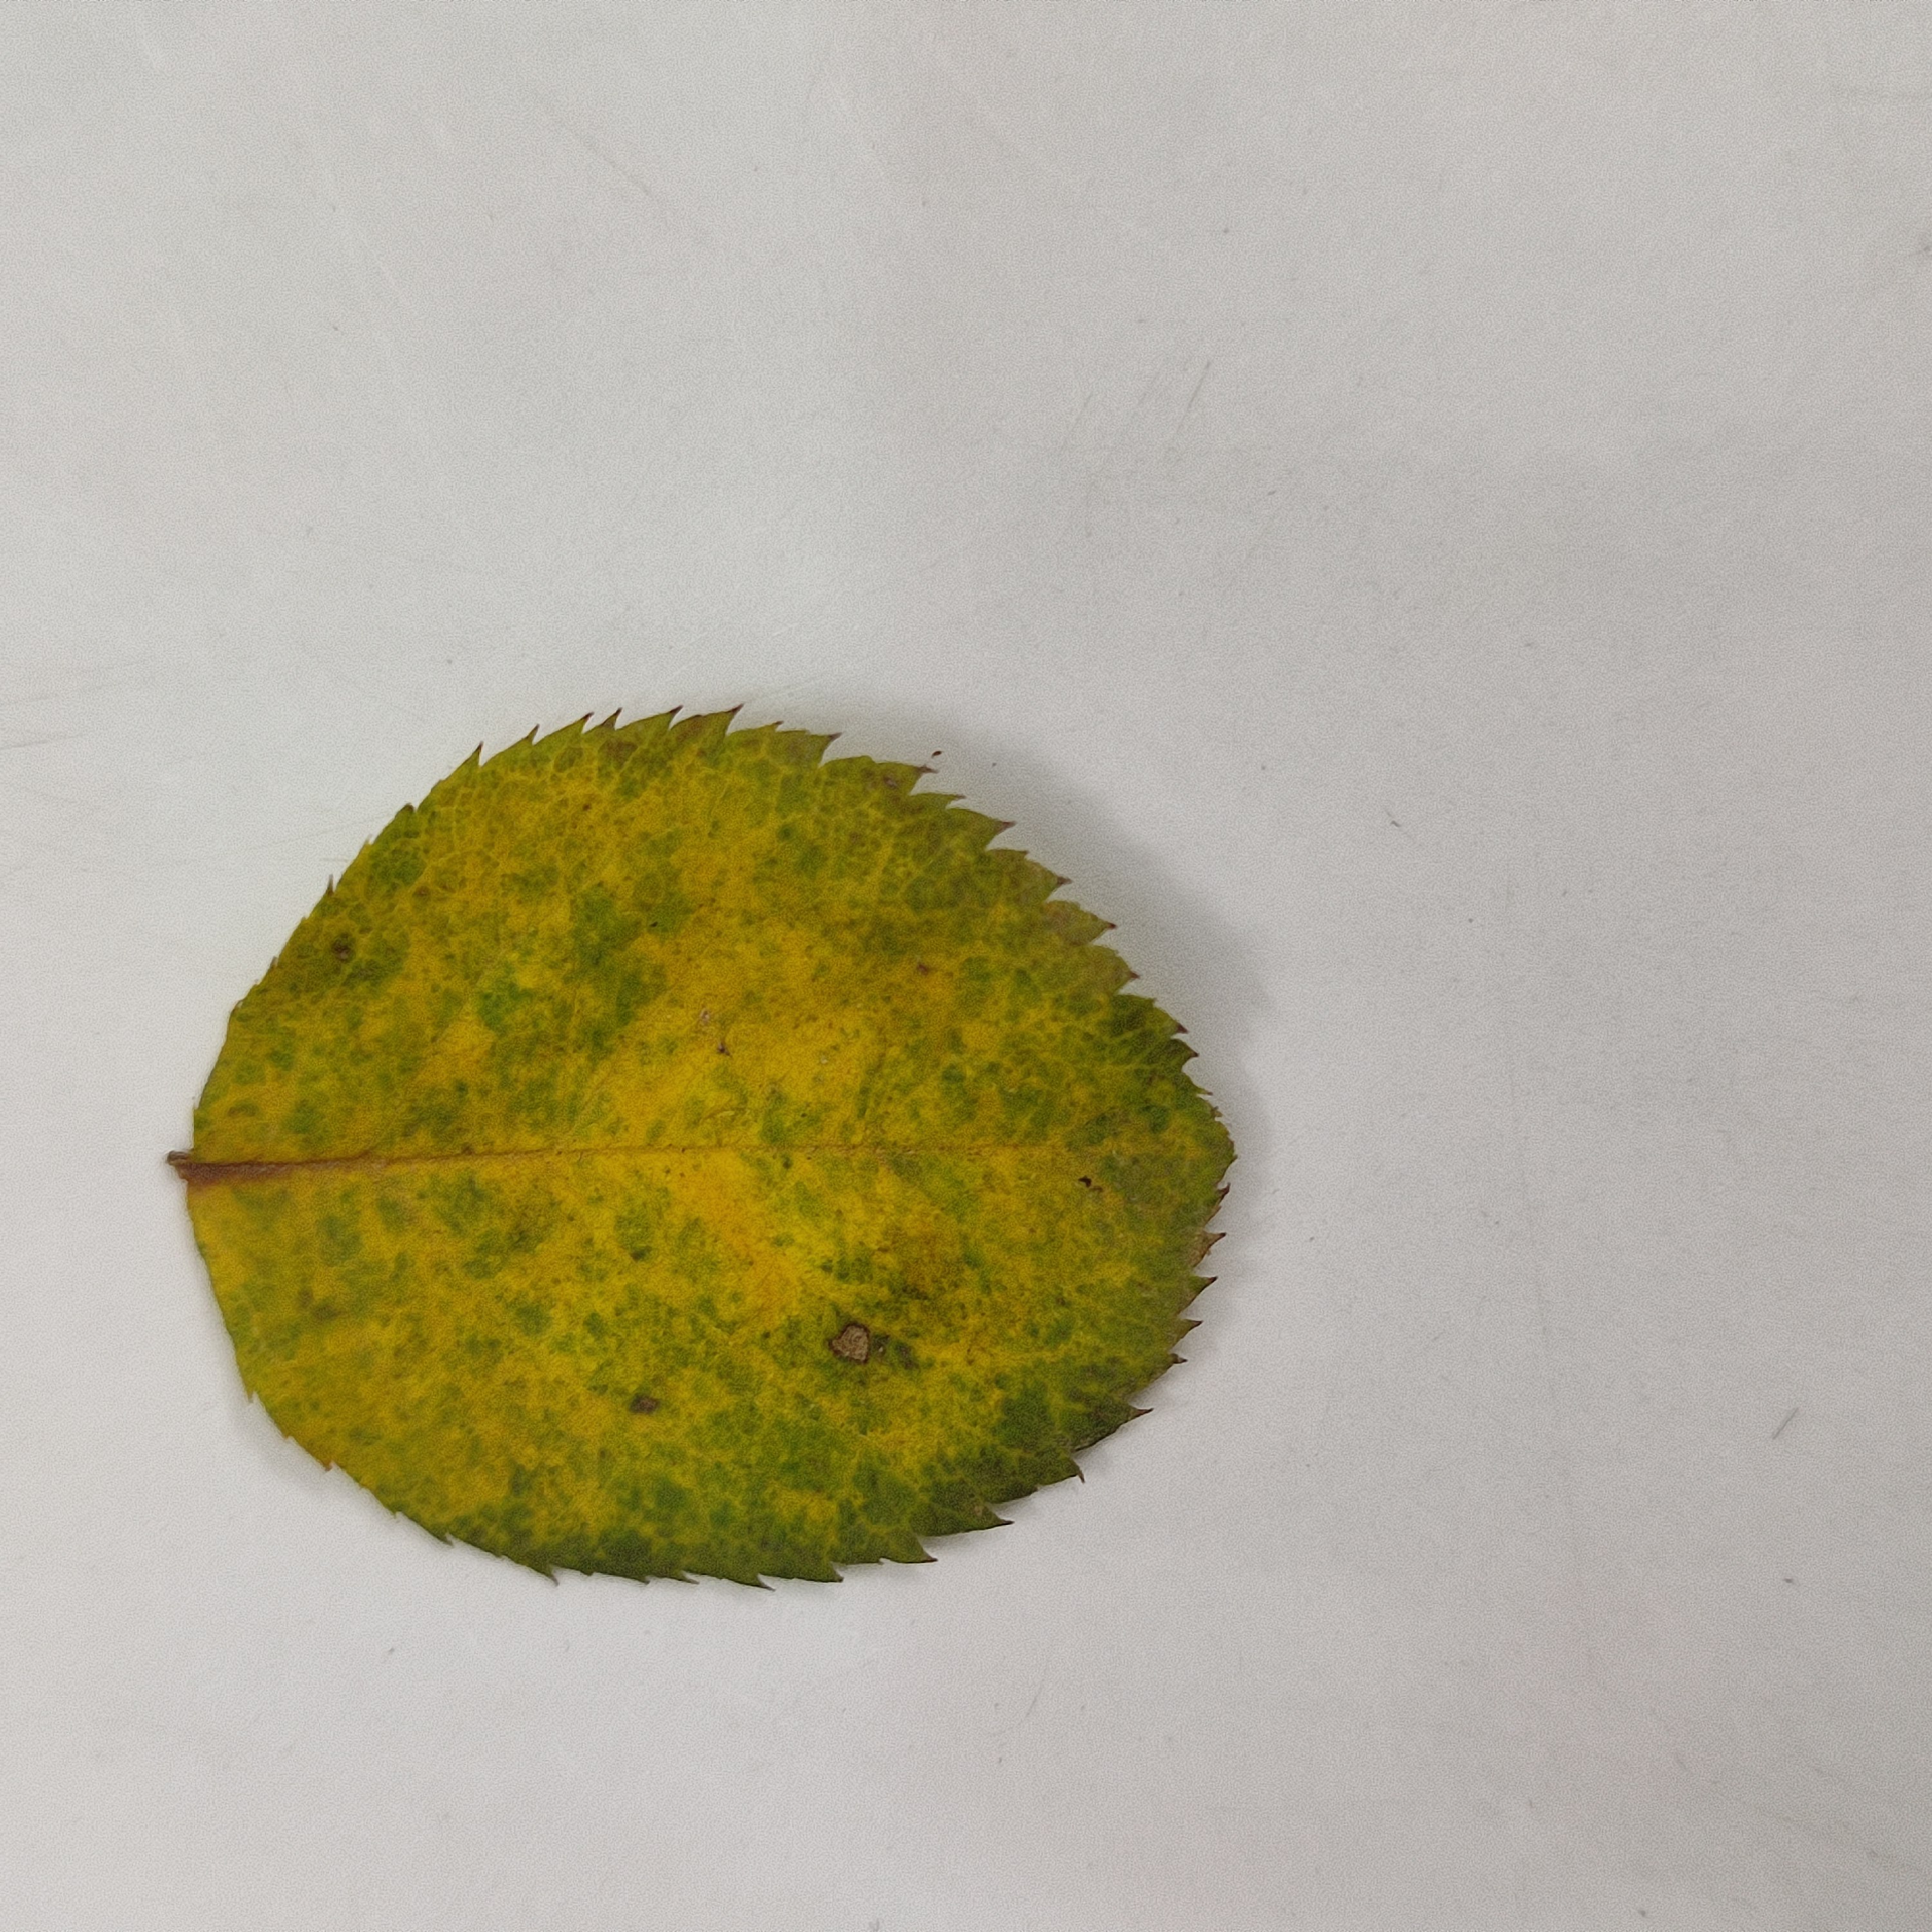
Label: Yellow Mosaic Virus